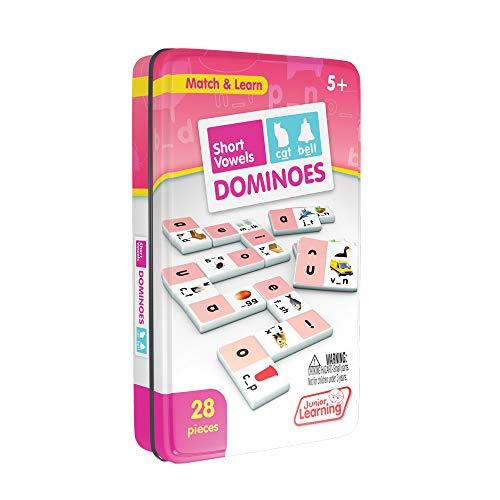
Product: Junior Learning Short Vowel Dominoes Educational Action Games
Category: Toys & Games | Learning & Education
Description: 28 piece set of dominoes to teach short vowel sounds.
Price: $12.99
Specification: ProductDimensions:1.5x7.8x4.7inches|ItemWeight:1pounds|ShippingWeight:1.1pounds(Viewshippingratesandpolicies)|DomesticShipping:ItemcanbeshippedwithinU.S.|InternationalShipping:ThisitemcanbeshippedtoselectcountriesoutsideoftheU.S.LearnMore|ASIN:B077C25P2W|Itemmodelnumber:JL493|Manufacturerrecommendedage:4-8years